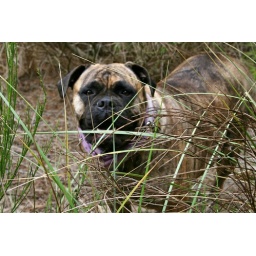
Mishka playing in the sand and forest at the Oregon Dune Fest